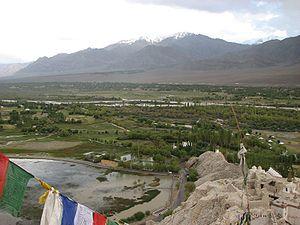
Shey est un village de l'État du Jammu-et-Cachemire en Inde. Il est situé à 15 km de Leh en direction d'Hemis.